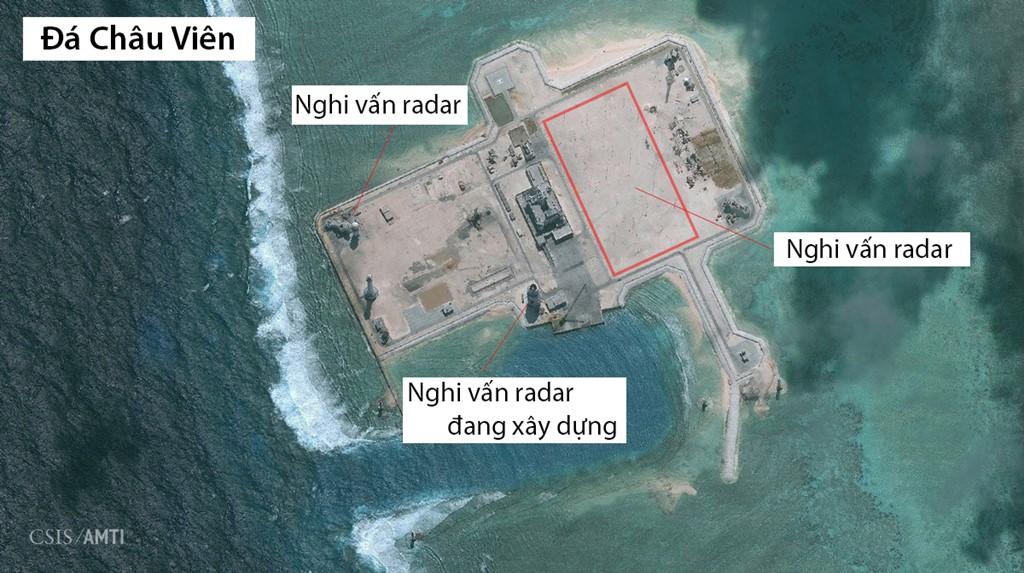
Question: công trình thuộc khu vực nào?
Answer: công trình thuộc khu vực đá châu viên